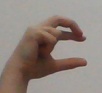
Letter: thal